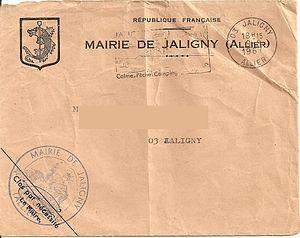
Jaligny-sur Besbre (France) - Enveloppe officielle de la mairie en 1967 aux armes de la ville - Flamme philatélique
Jaligny-sur-Besbre est une commune française située dans le département de l'Allier et la région Auvergne-Rhône-Alpes. Autrefois appelée Jaligny, elle a pris son nom actuel le 20 novembre 1967.